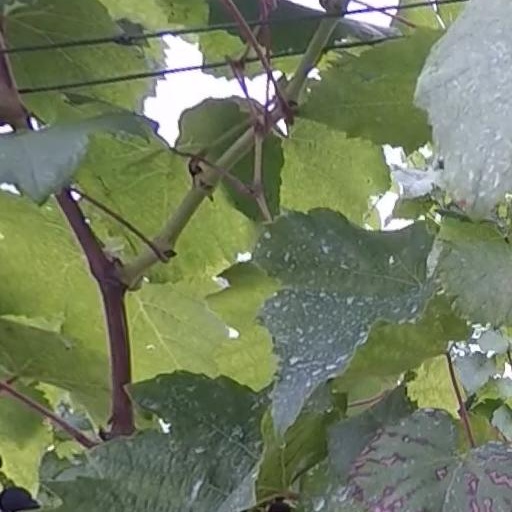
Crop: grape